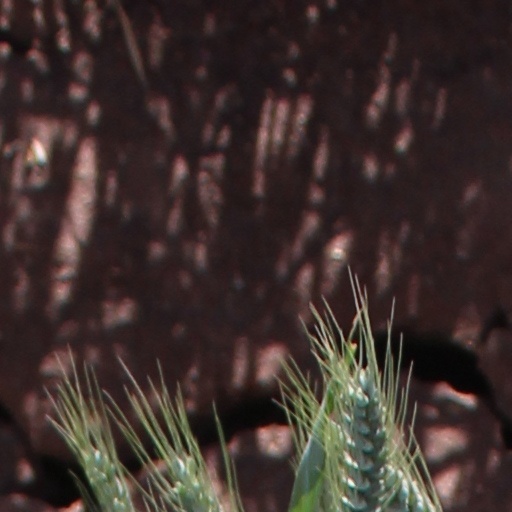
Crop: wheat